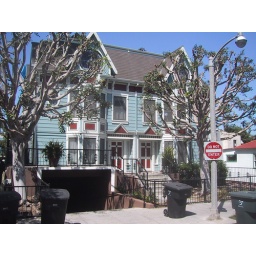
Was walking Bailey and came upon this house at the end of the block. Loved the creepy trees.